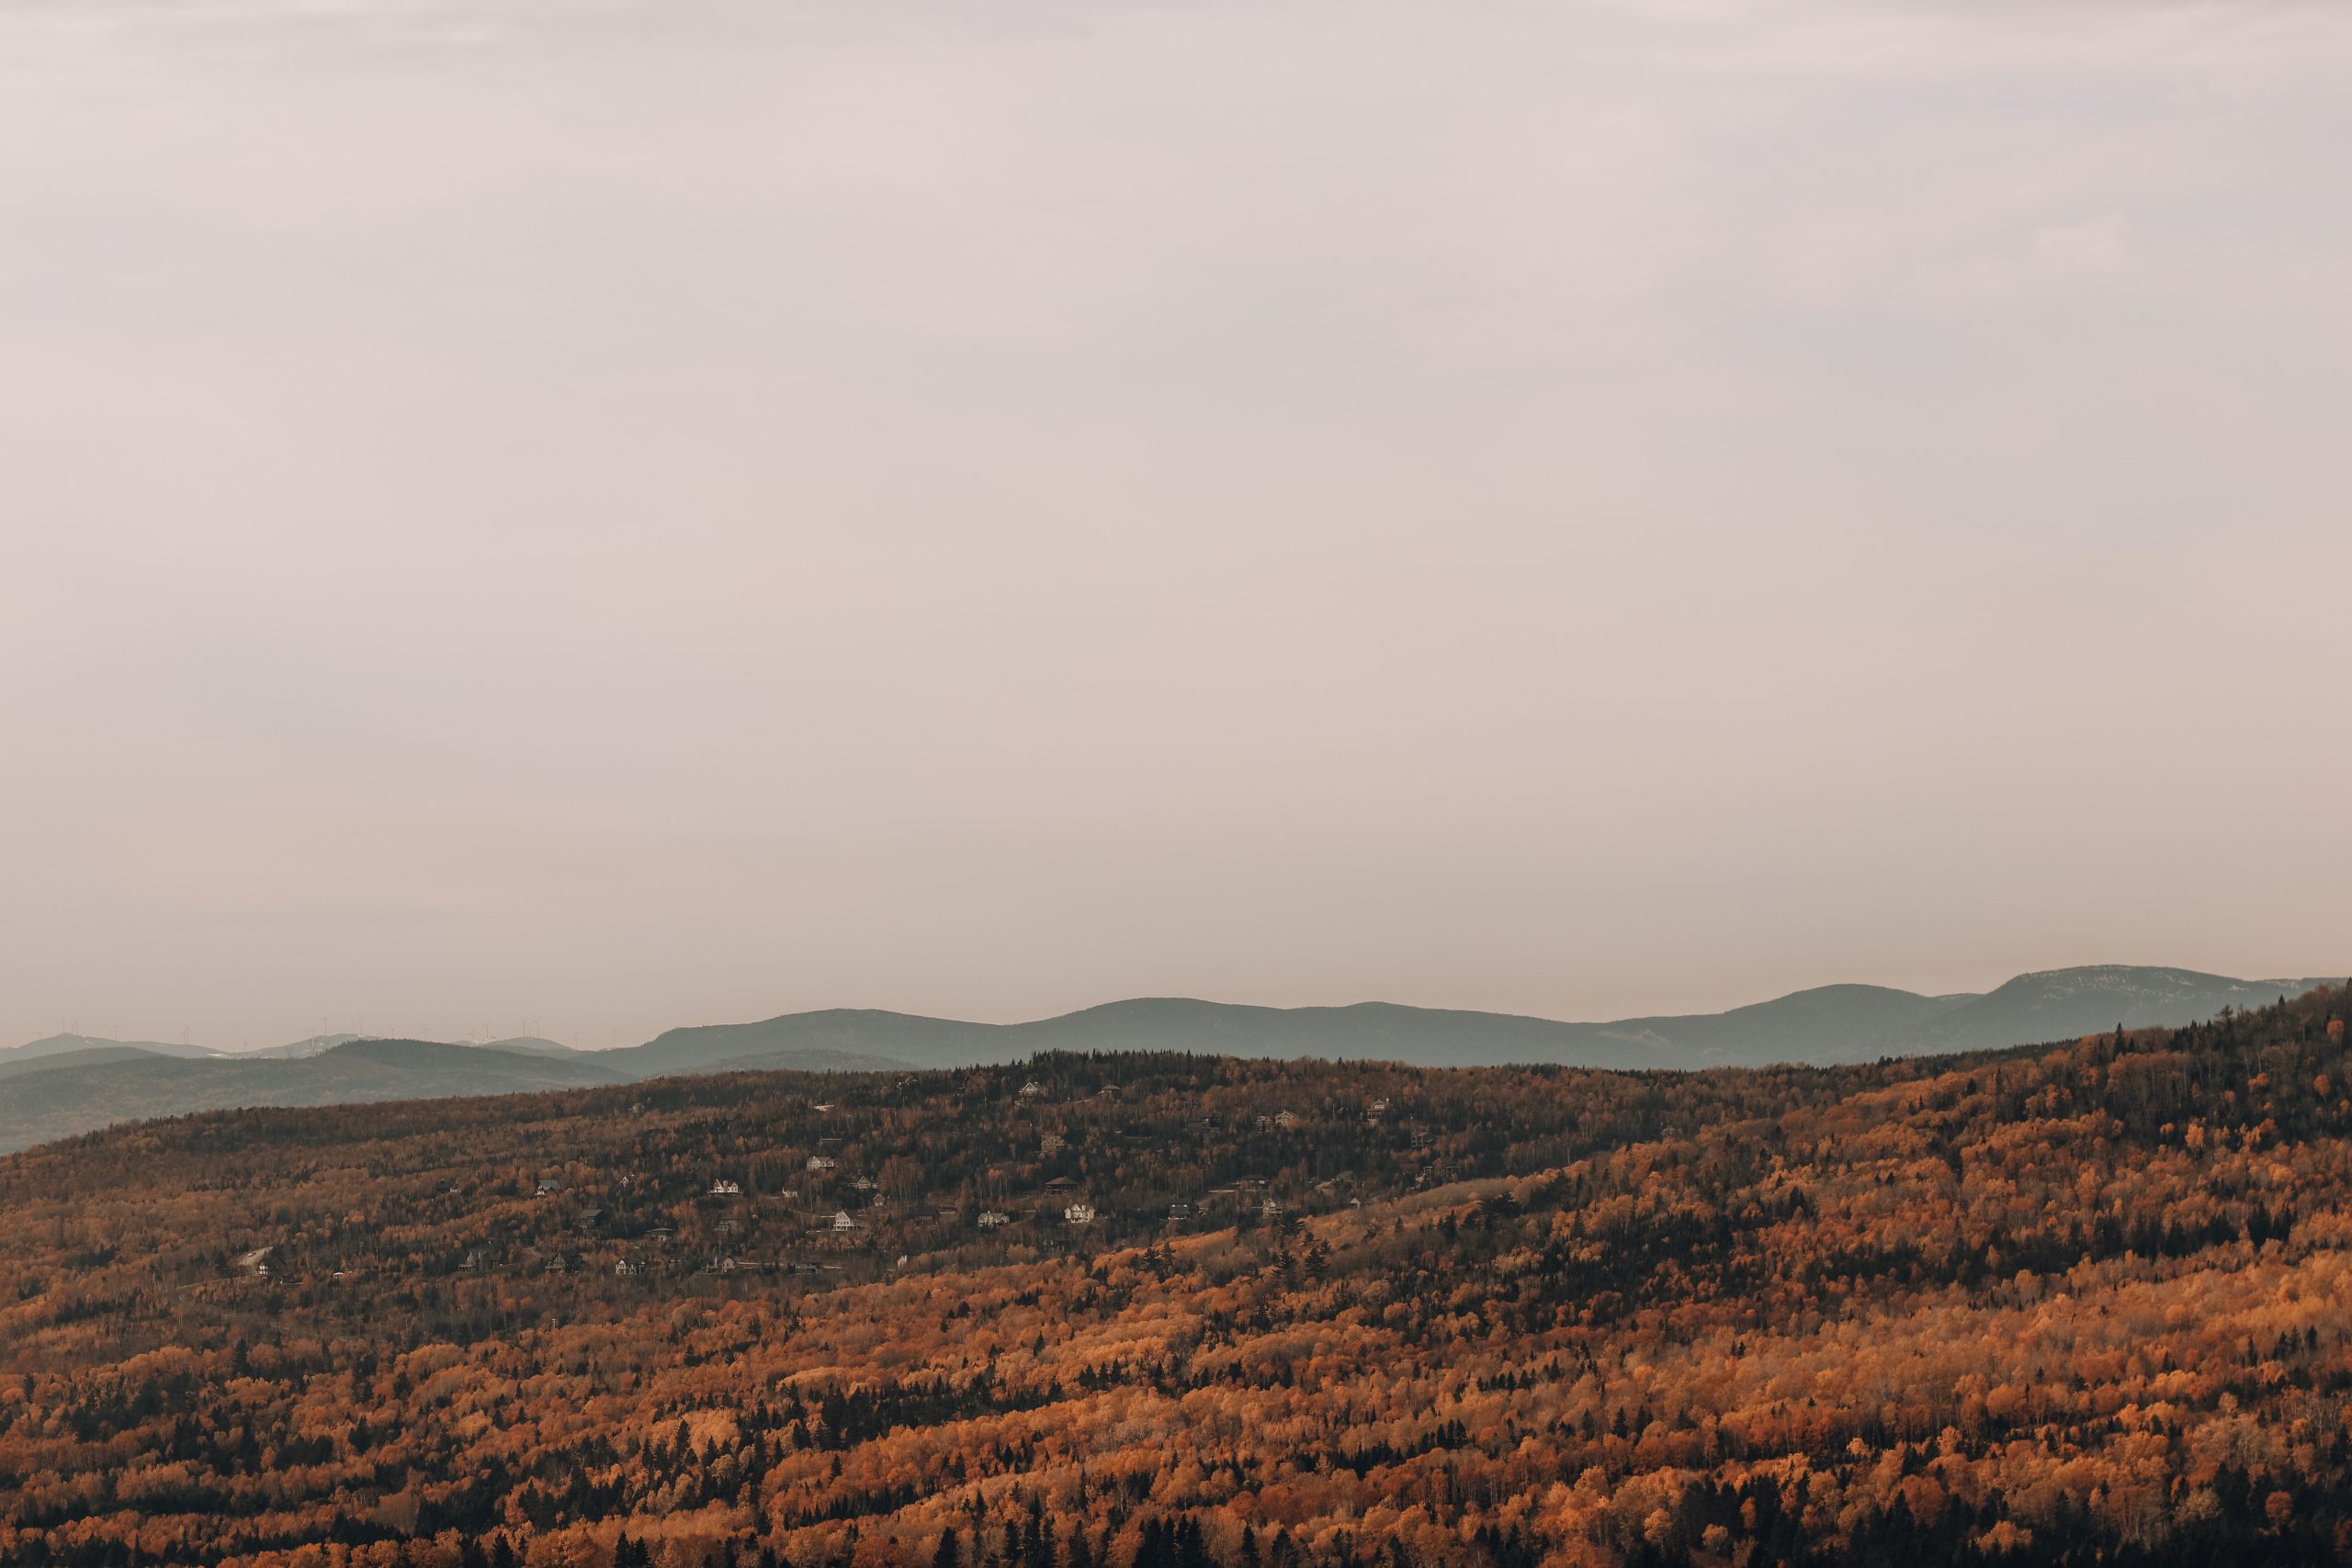
sky, cloud, natural landscape, plant, highland, mountain, agriculture, mountain range, plain, grassland, grass, horizon, valley, road, landscape, prairie, tree, plateau, hill, hill station, field, soil, fell, steppe, badlands, evening, pasture, forest, winter, rock, ridge, chaparral, deciduous, plantation, aeolian landform, wildlife, haze, shrubland, summit, escarpment, tundra, savanna, crop, massif, autumn, wadi, desert, farm, city